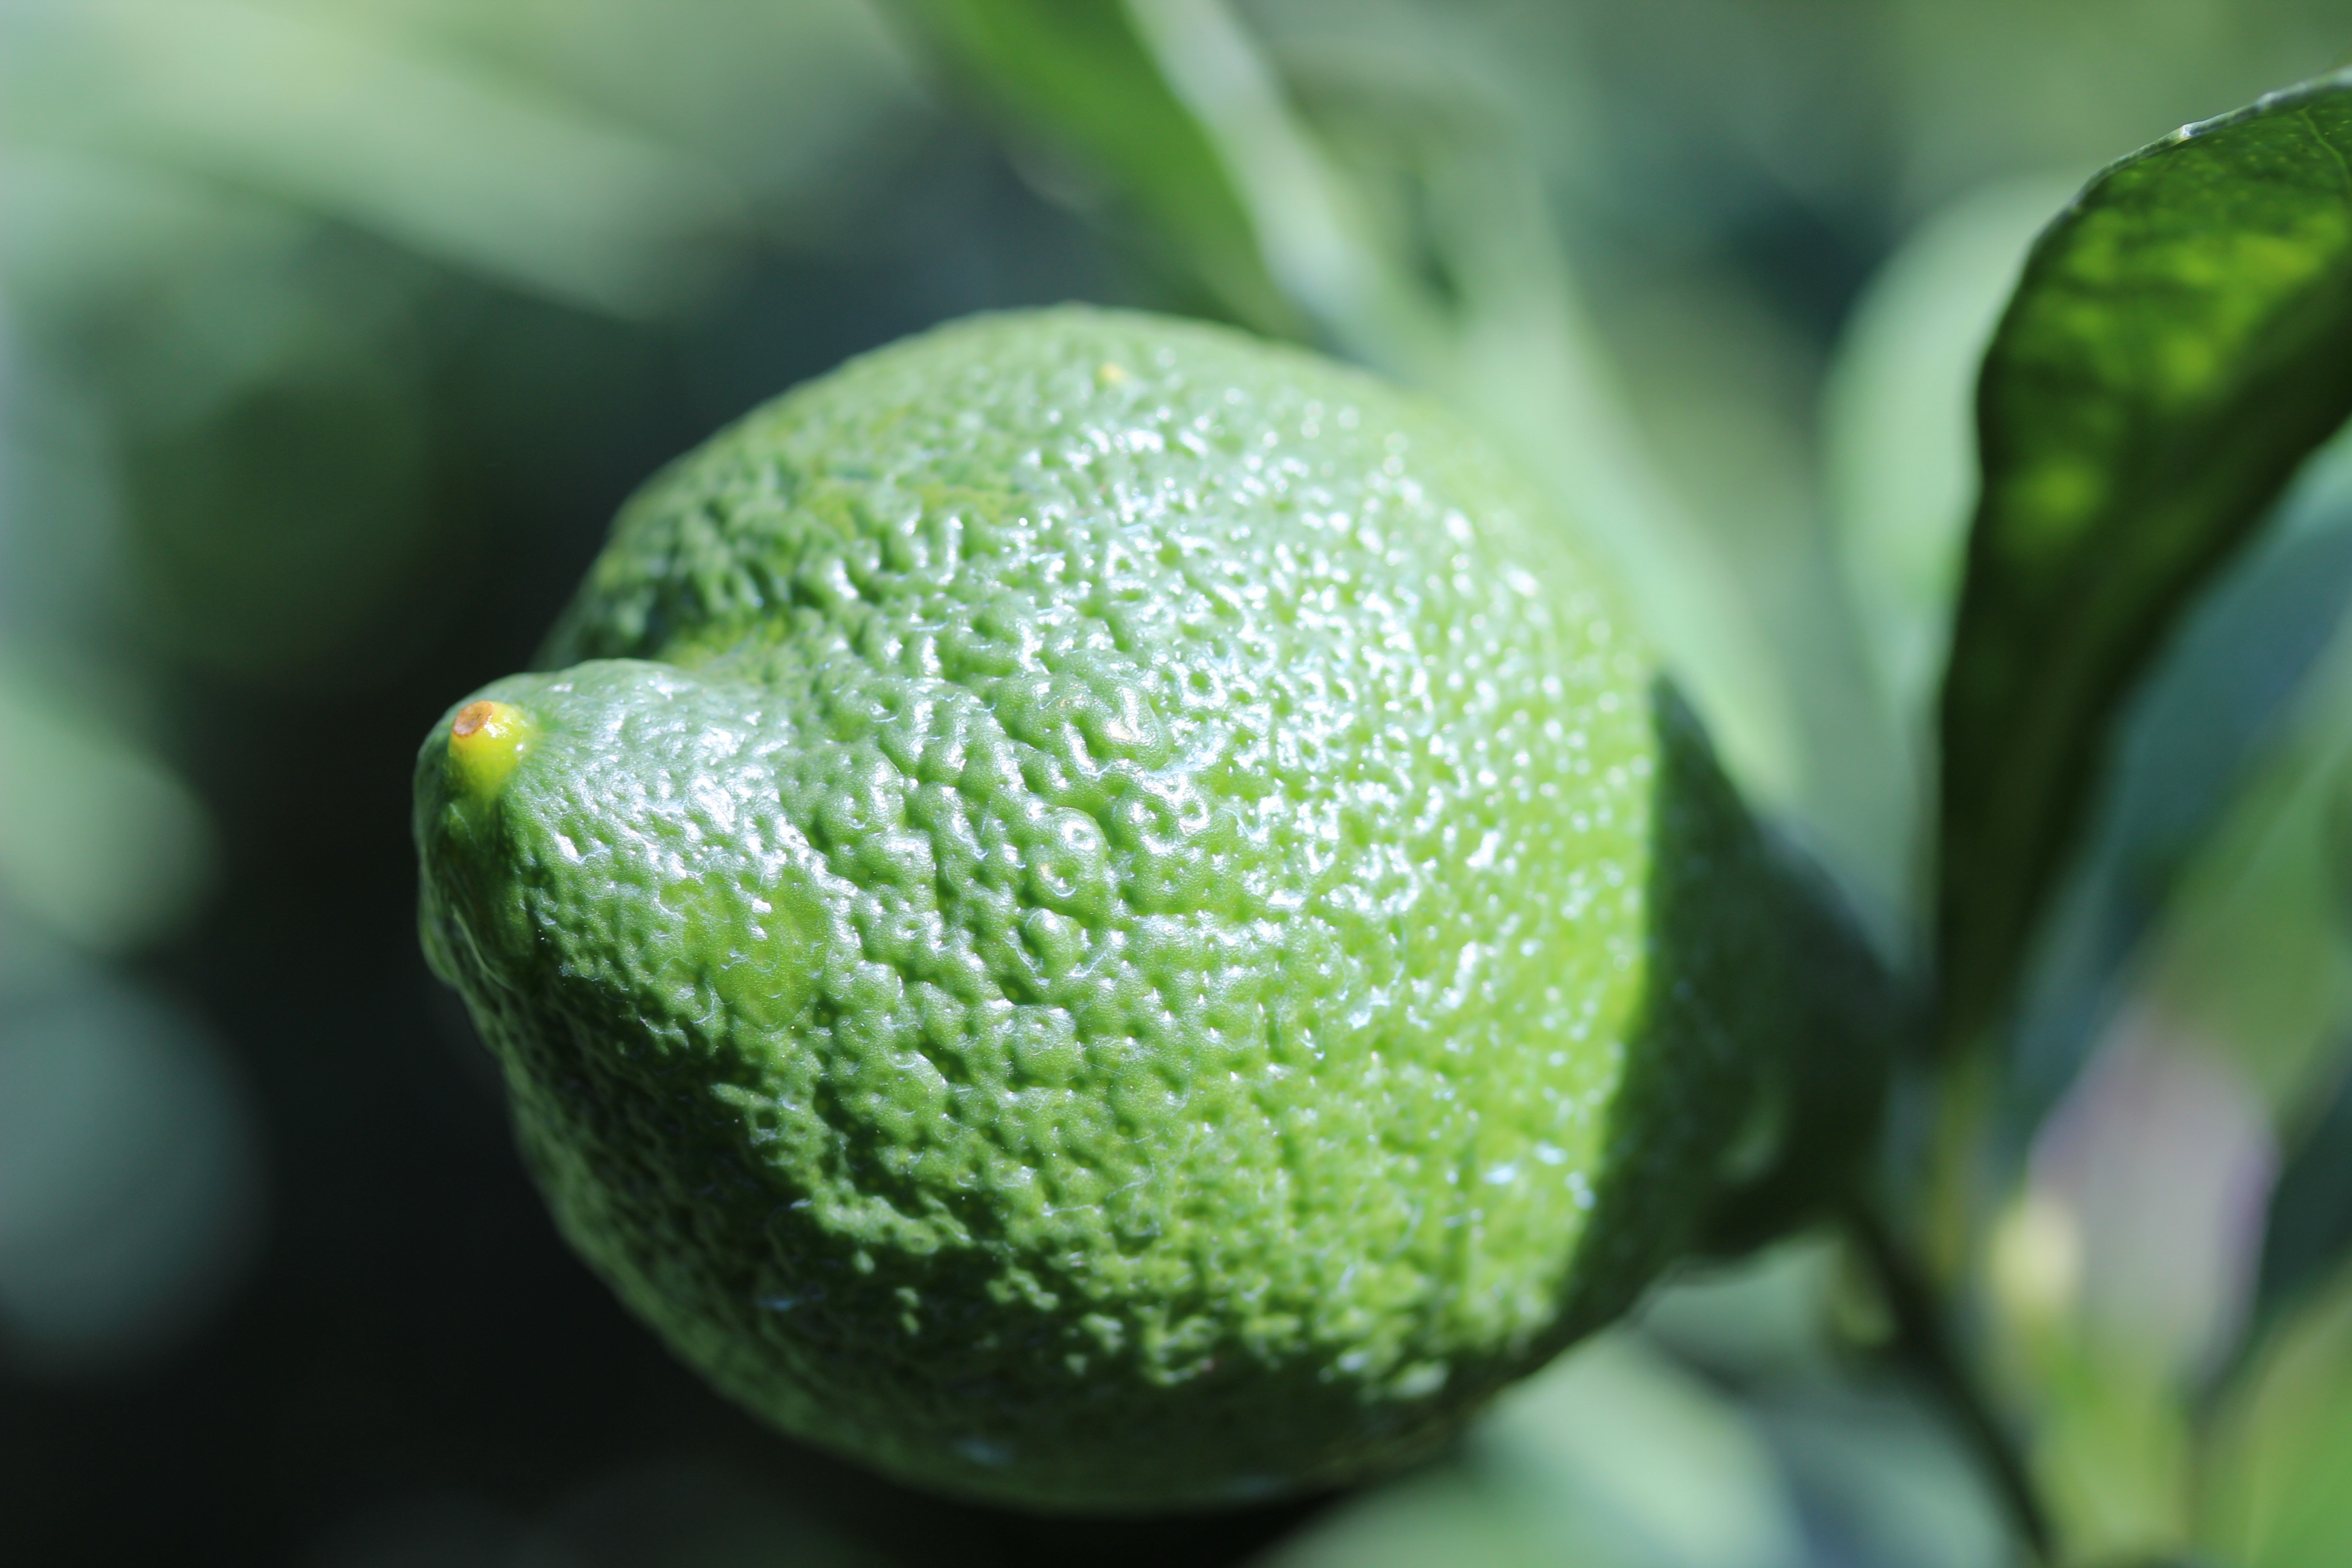
plant, fruit, leaf, flower, food, green, produce, flora, lime, close up, citron, citrus, sour, macro photography, flowering plant, bitter orange, land plant, key lime, persian lime